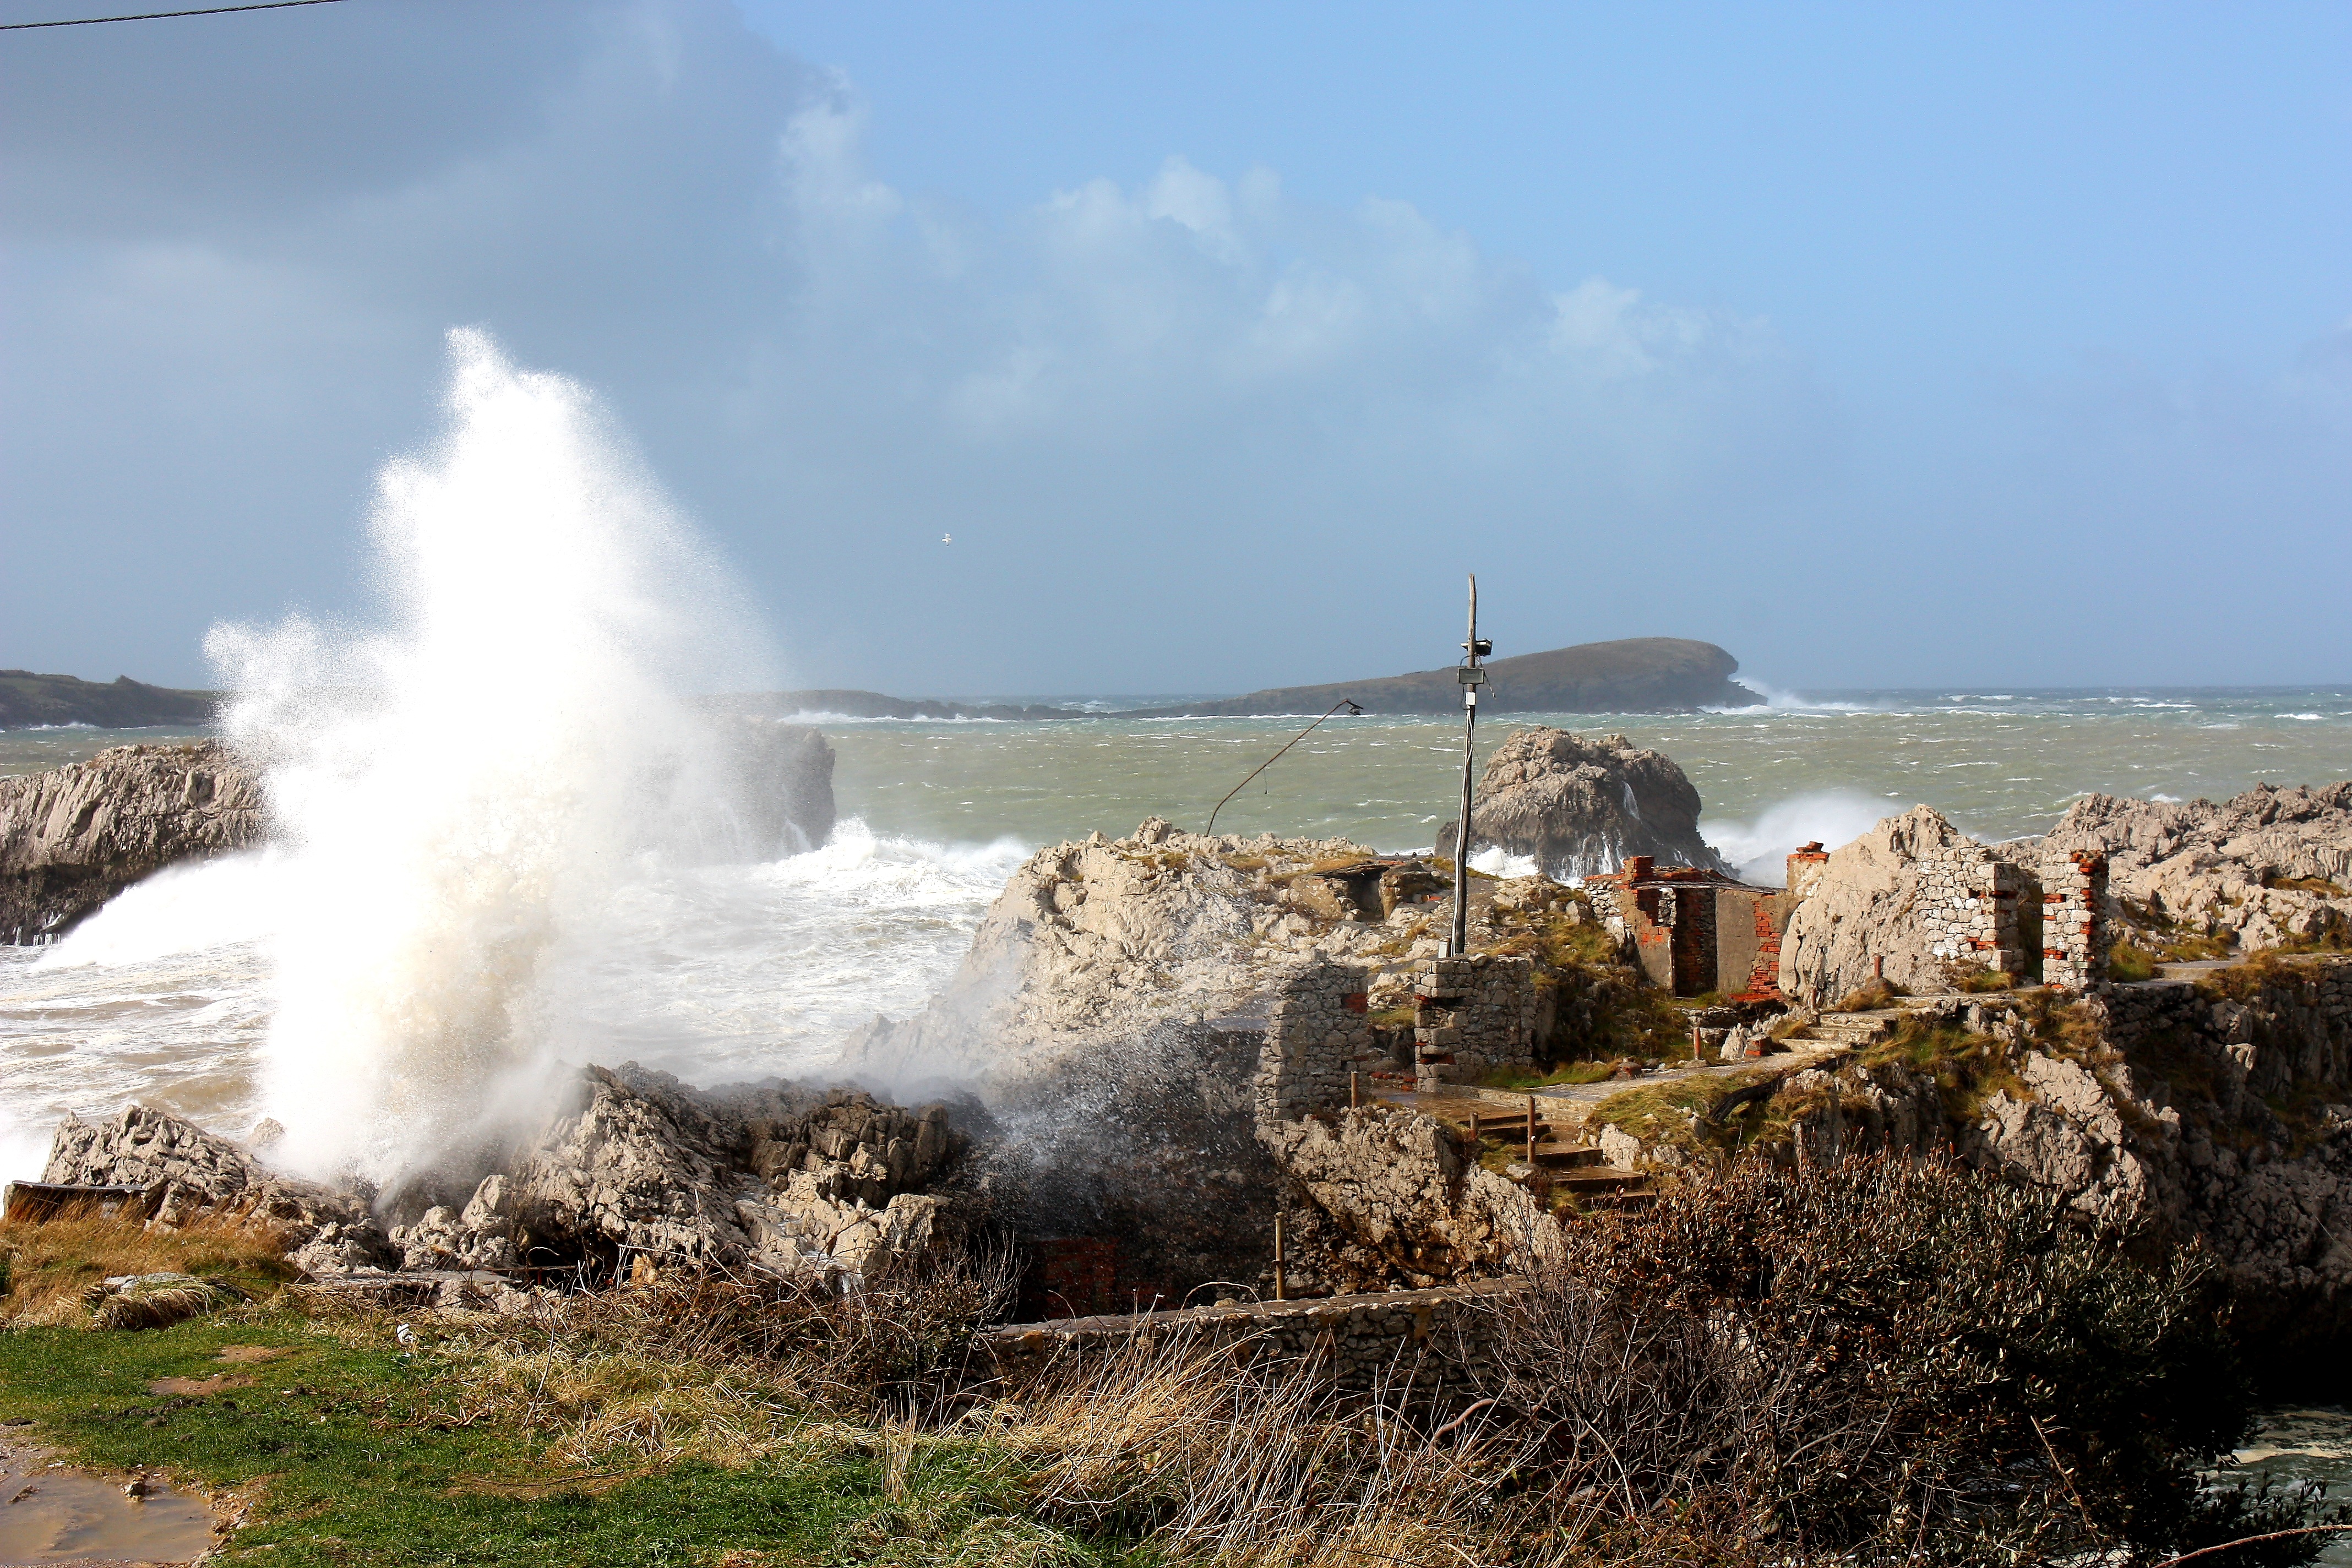
landscape, sea, coast, water, rock, ocean, sky, shore, wave, vacation, seaside, vehicle, spray, movement, body of water, energy, waves, atlantic, side, scum, landform, geographical feature